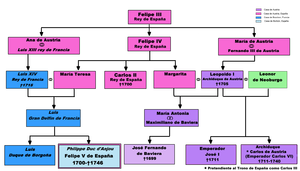
Philippe V, dit el Animoso en espagnol, c'est-à-dire « le Brave », est roi des Espagnes et des Indes à la mort de Charles II d'Espagne puis titré roi d'Espagne et des Indes à la suite des décrets de Nueva Planta qui modifiaient l'organisation territoriale des royaumes hispaniques en abolissant les royaumes de Castille et d'Aragon. Il abdique brièvement en 1724 pendant six mois, au profit de son fils.